Joint Entrance Examination – Advanced

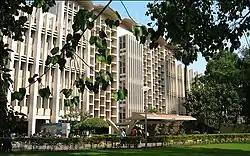
IIT Bombay is one of the most competitive institutes in India to get into and has been the first-preferred destination of high-achievers in JEE-Advanced.

The number of students taking the examination increased substantially each year with 506,484 candidates registered for JEE-Advanced- 2012. However, with the two stage JEE-Main + JEE-Advanced structure from 2013, the number of candidates in JEE-Advanced is fixed at 150 thousand students in 2013 and it is increased in subsequent years to 250 thousand as of 2022. The total seats available in each institute (Seat Matrix) is summarized in table below.